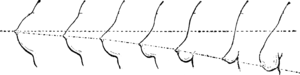
Les trois stades de l'affaissement des seins.